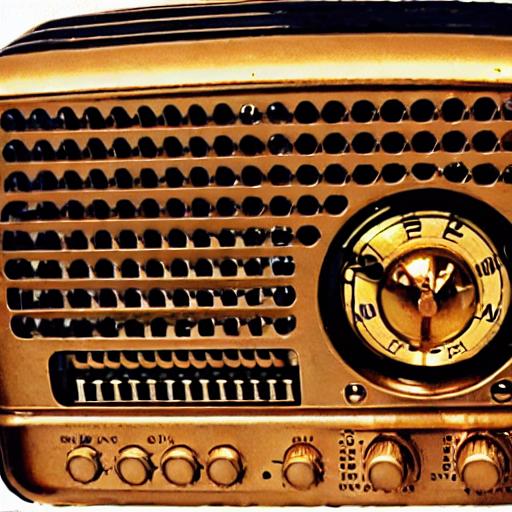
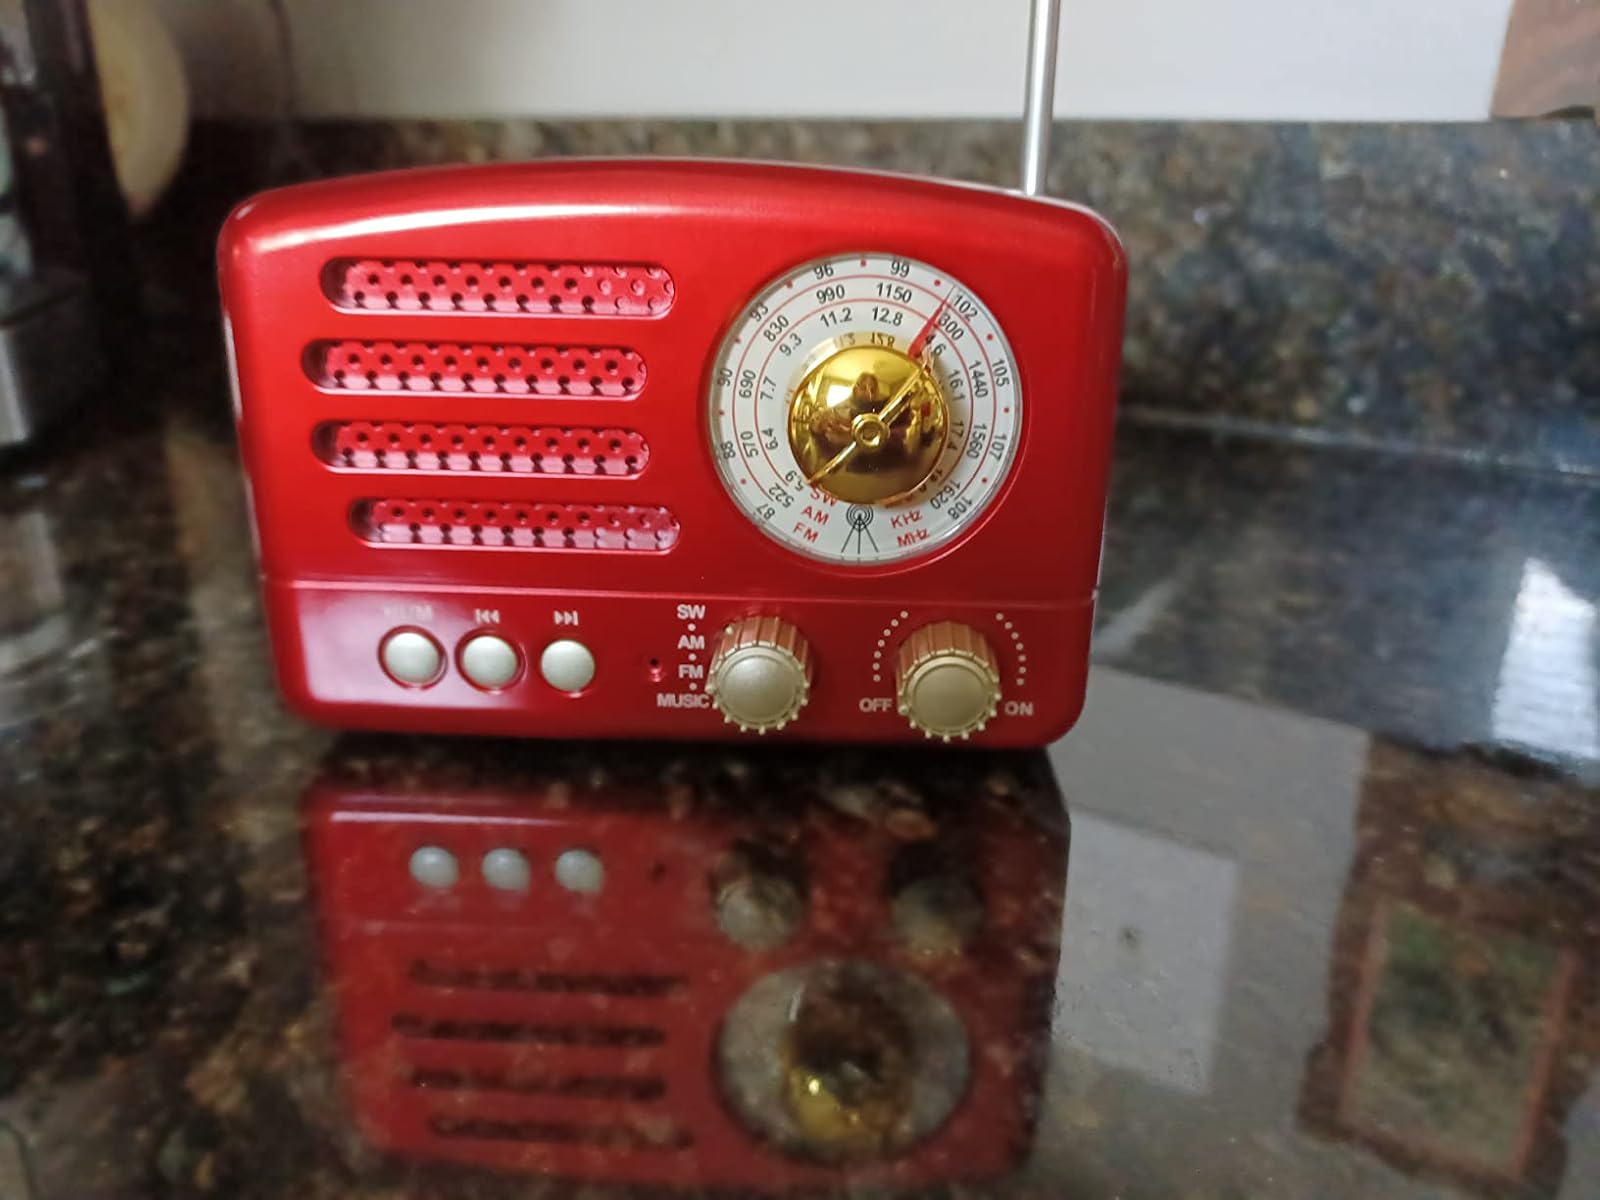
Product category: radio
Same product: no